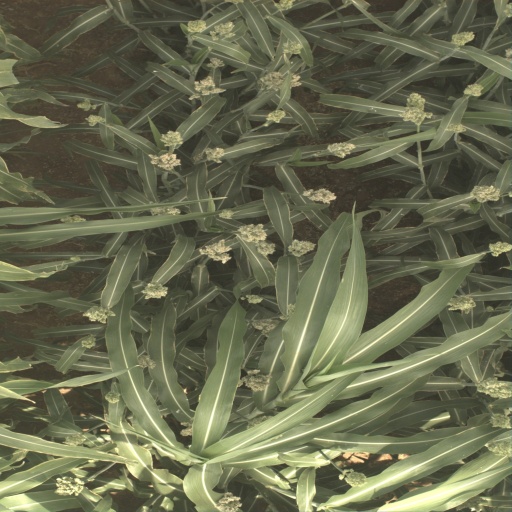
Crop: sorghum